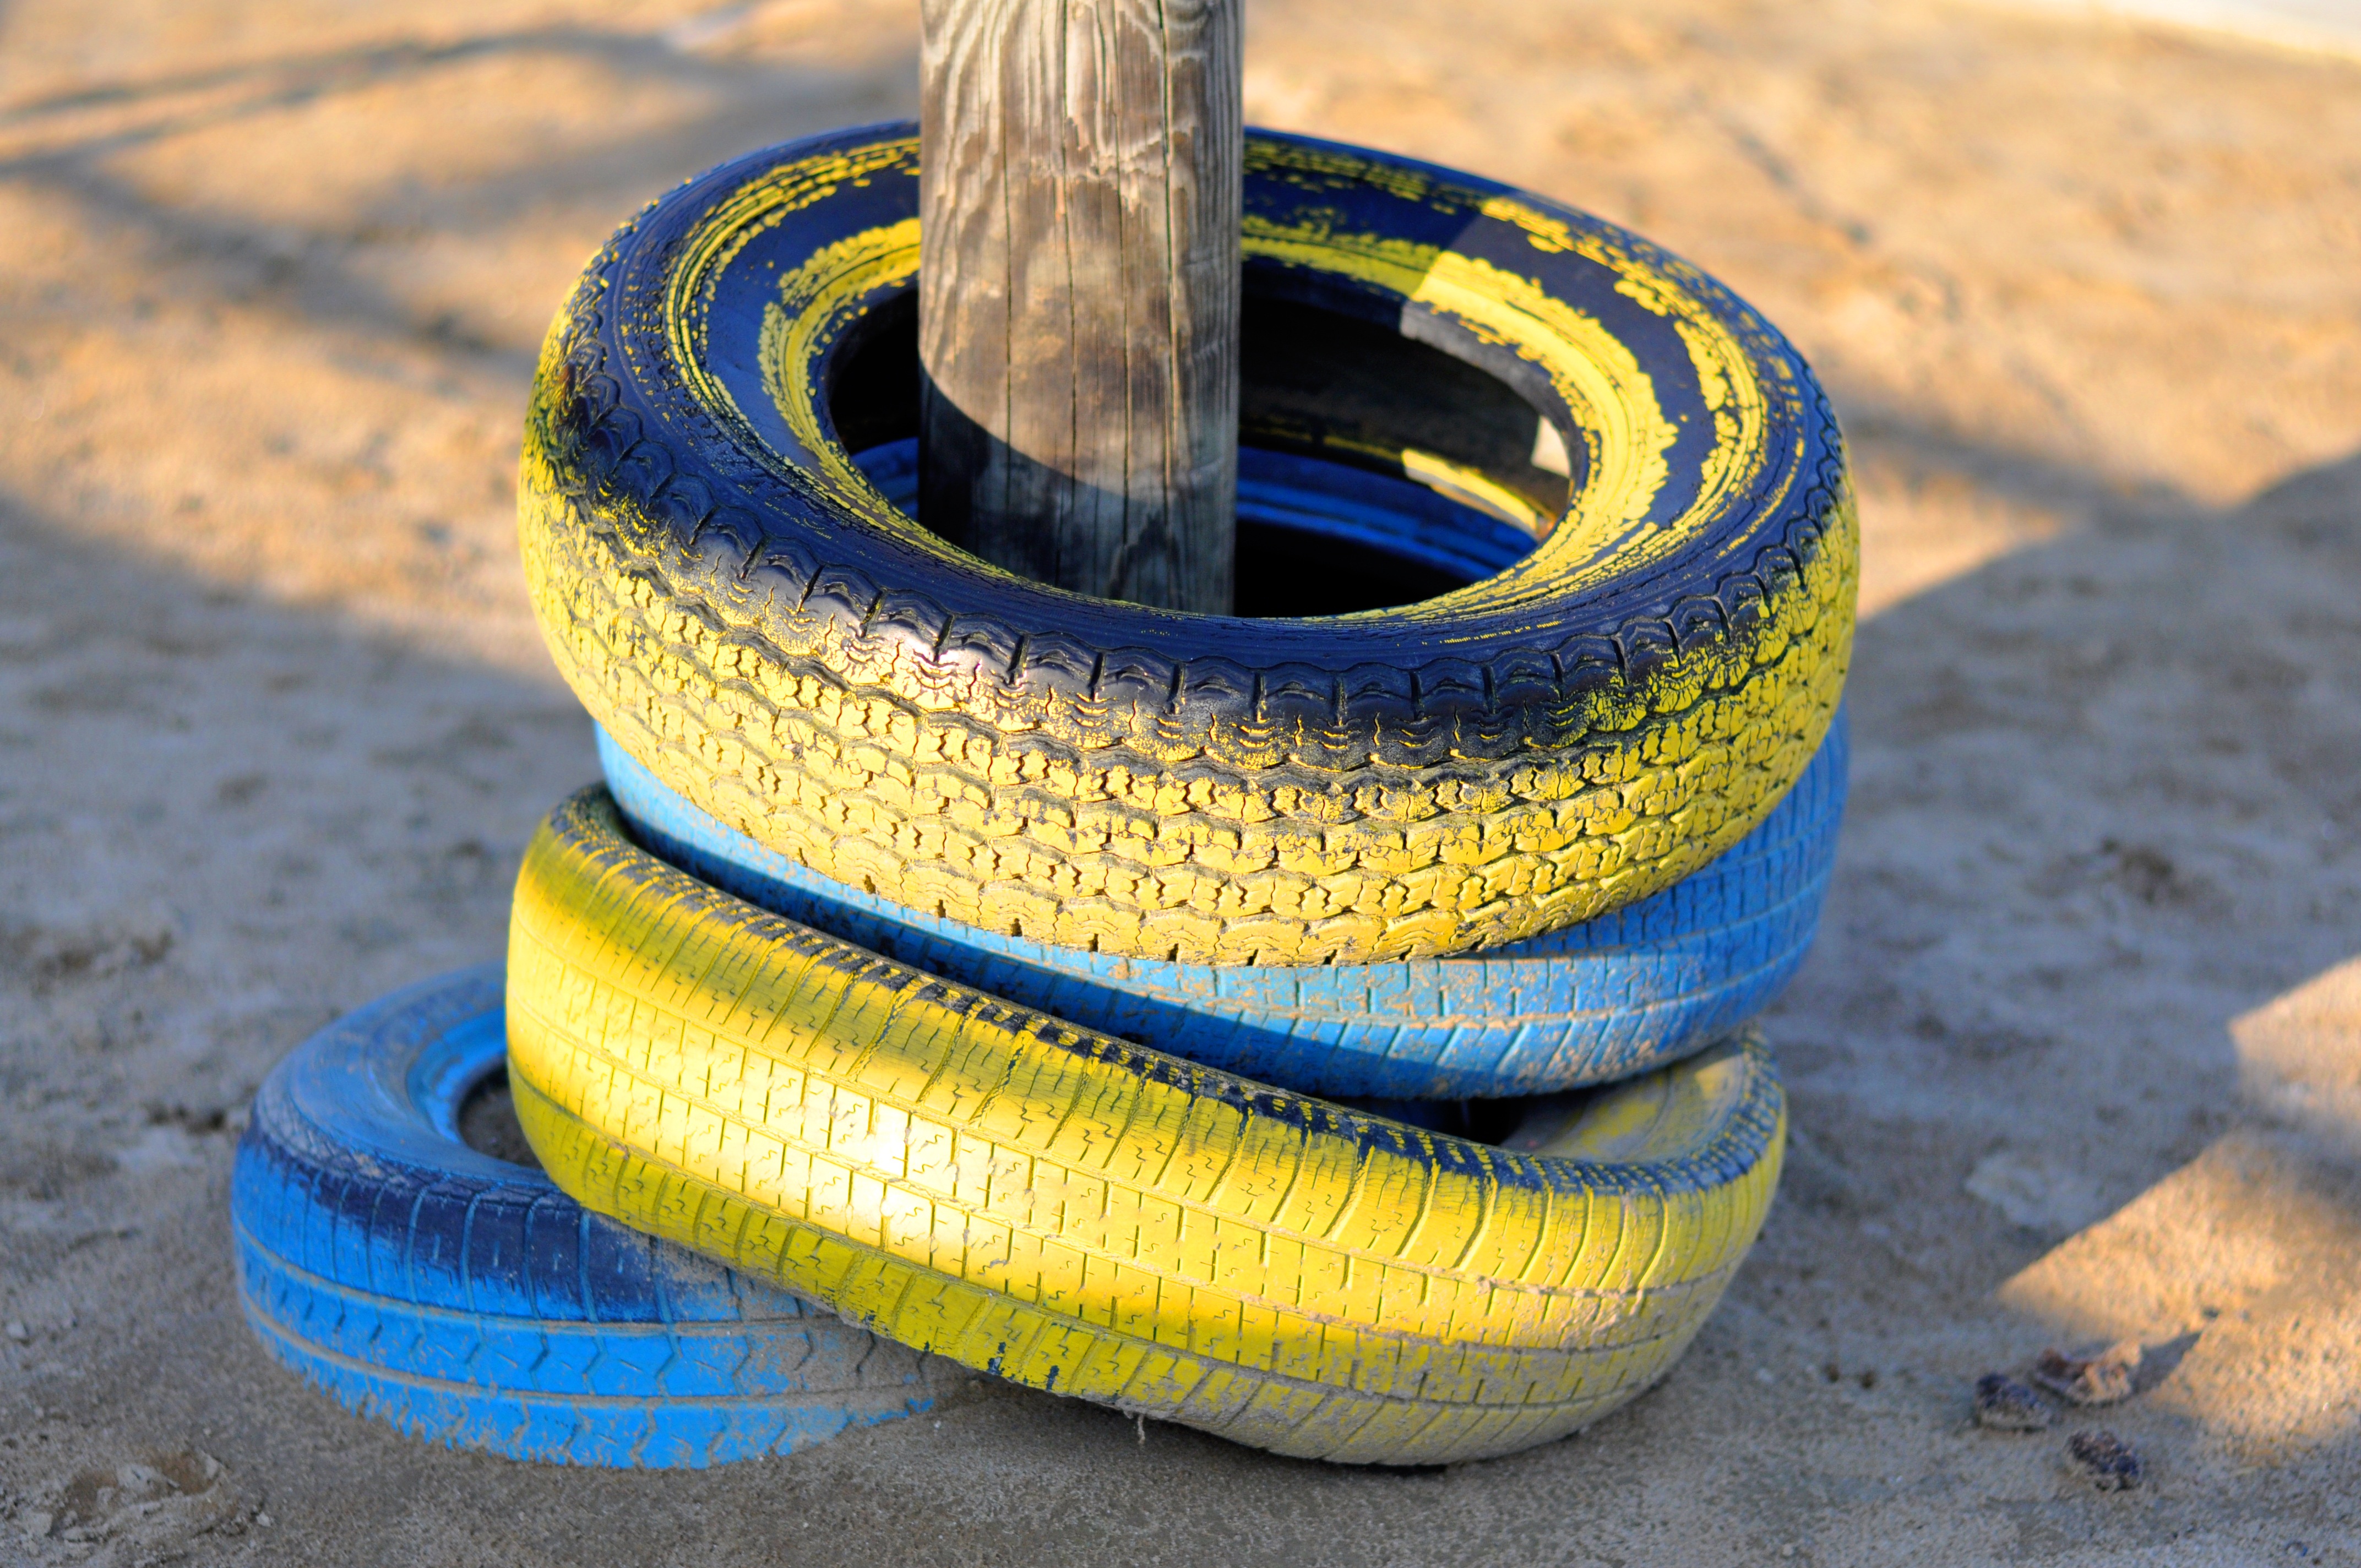
beach, color, blue, yellow, circle, tires, macro photography, tire covers